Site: brandenburg
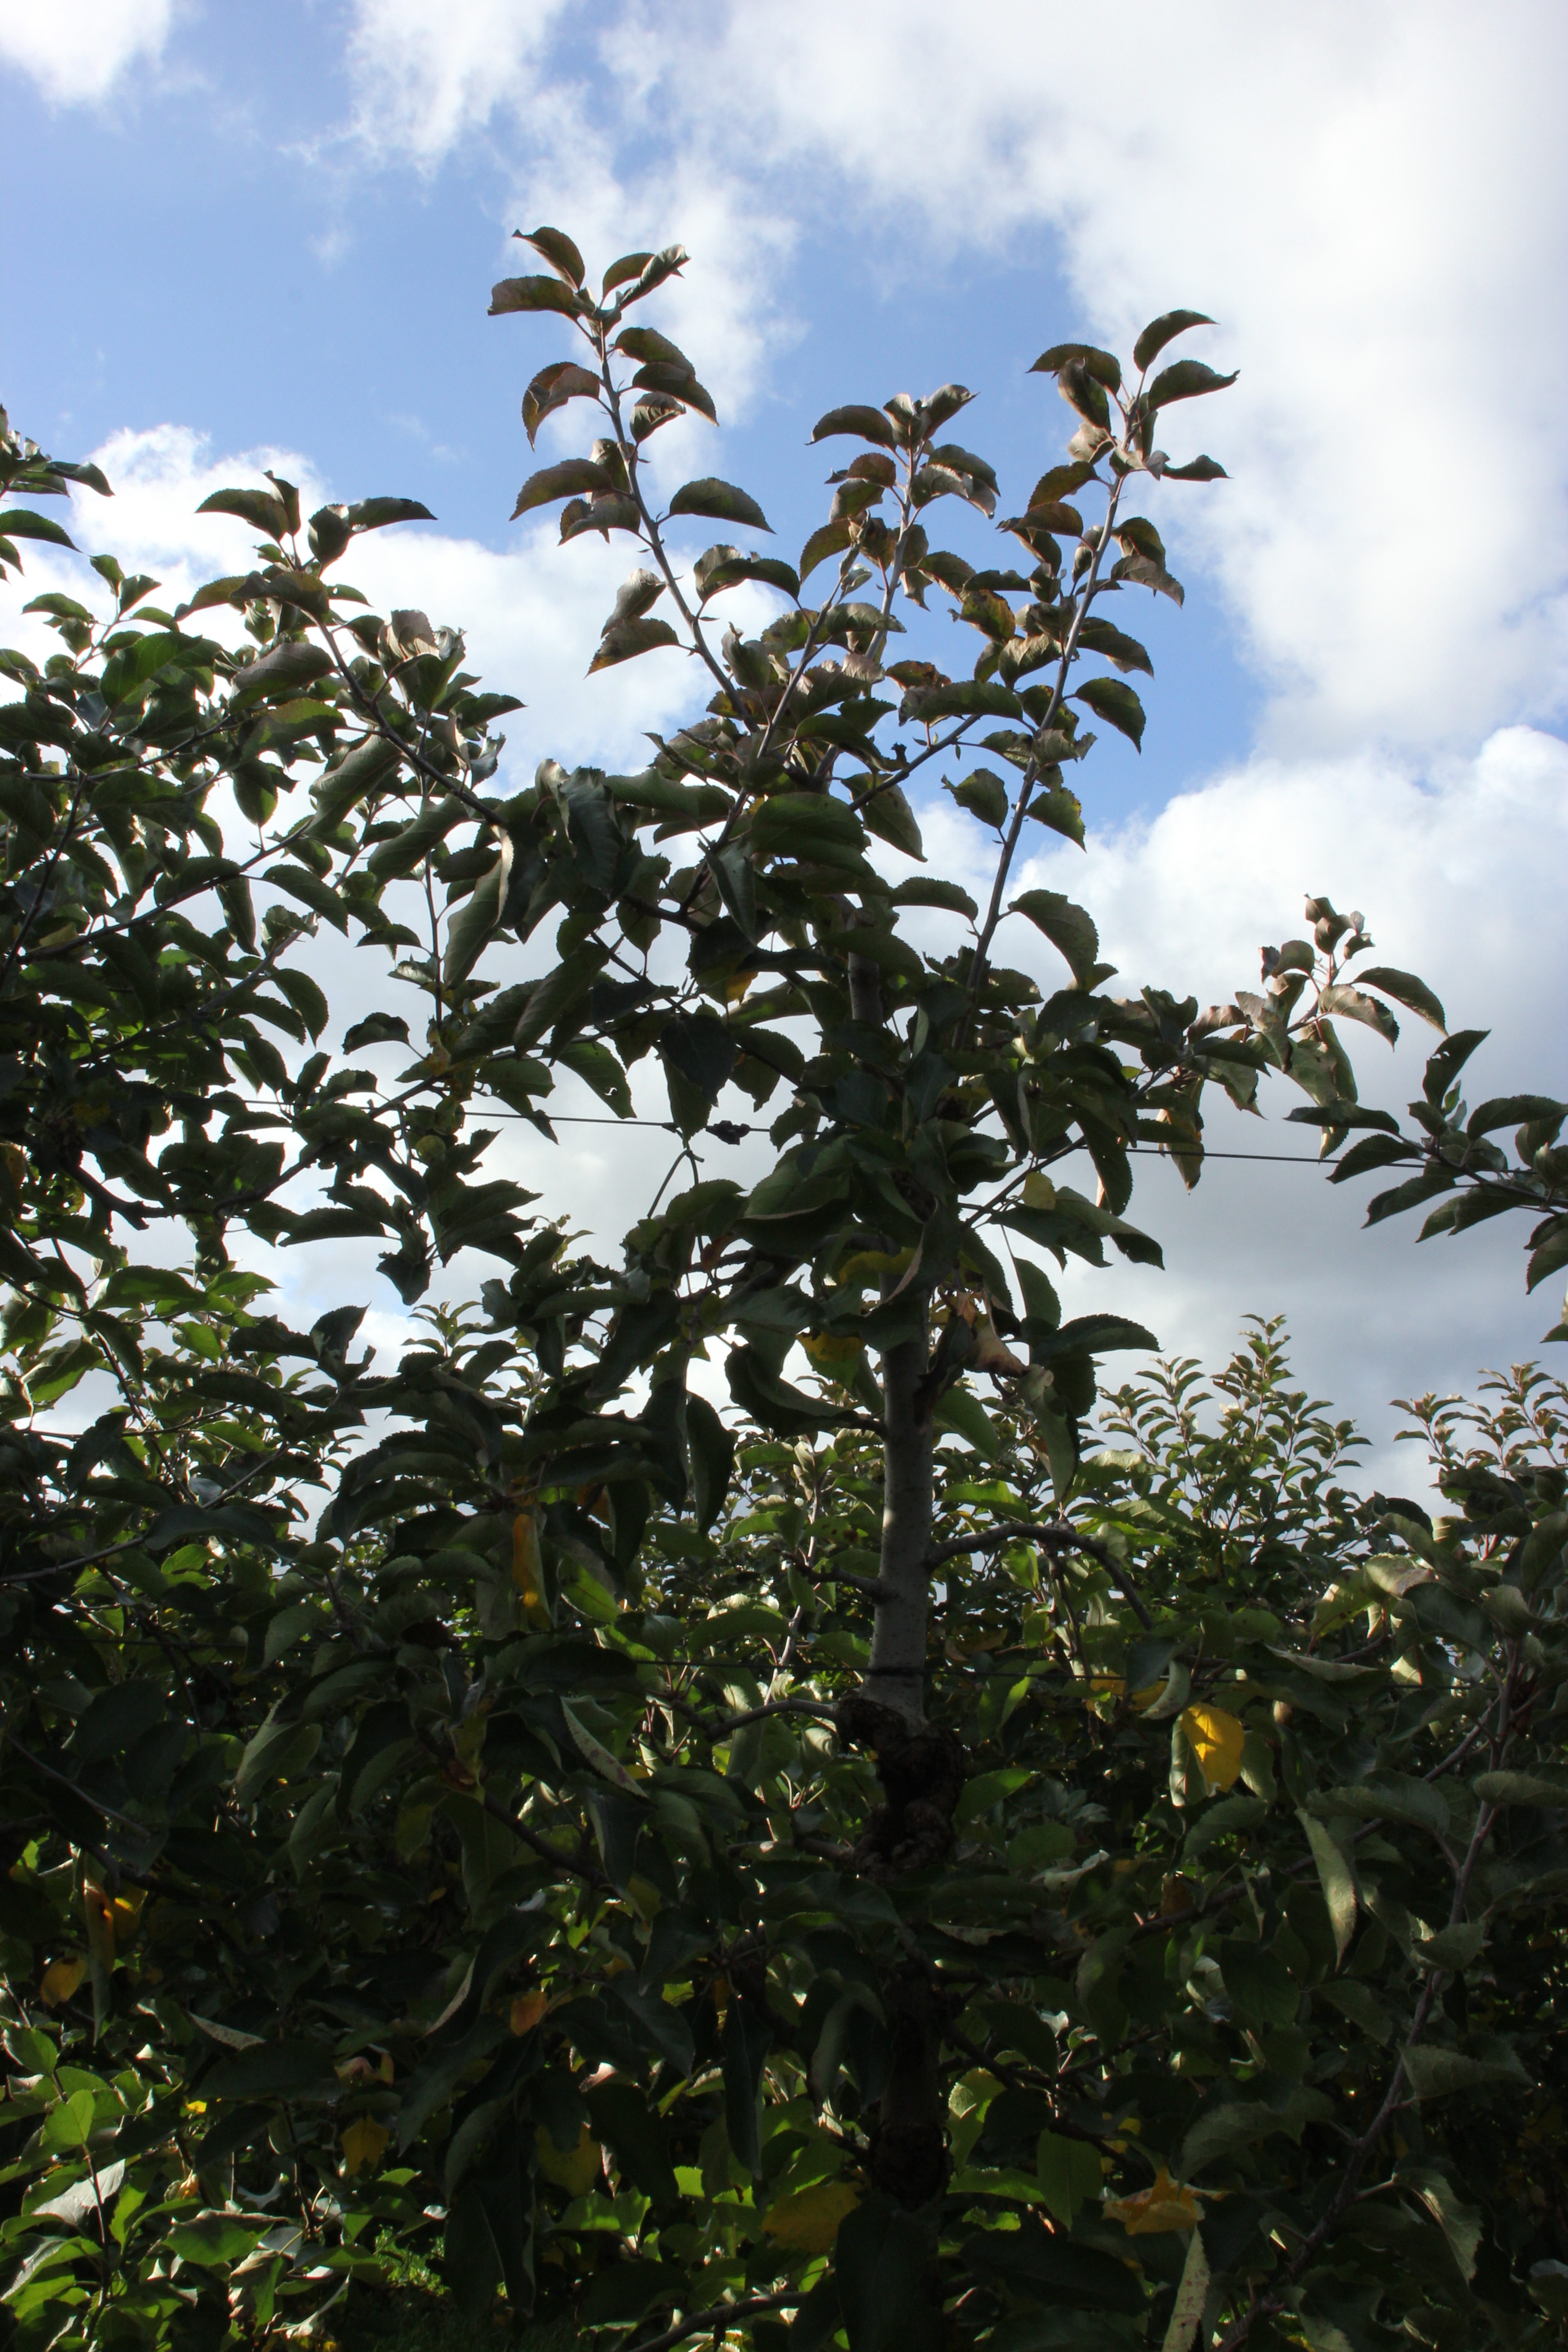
Growth stage (BBCH 91): Senescence, beginning of dormancy